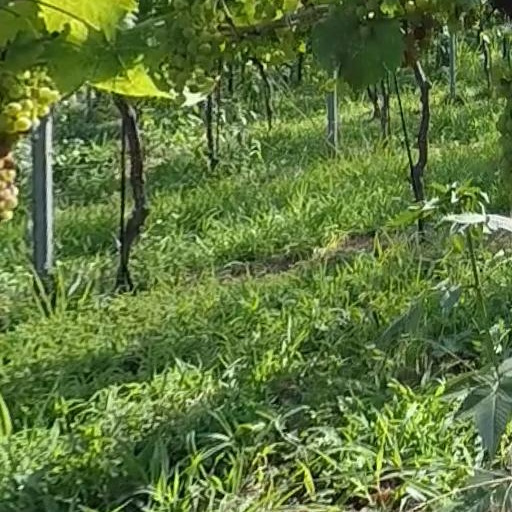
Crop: grape